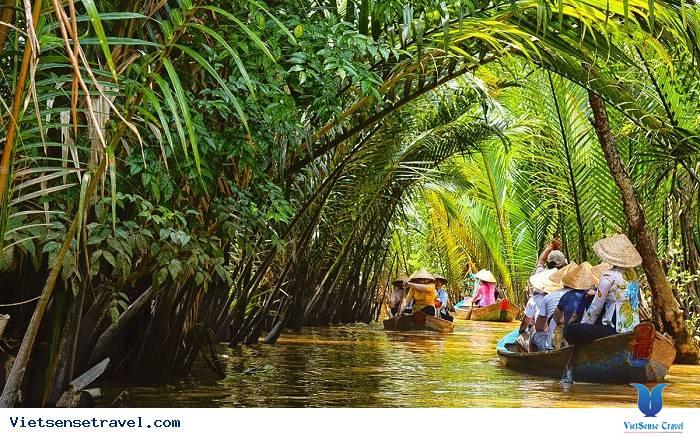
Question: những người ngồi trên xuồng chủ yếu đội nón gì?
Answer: nón lá